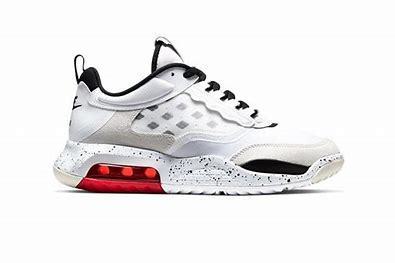
Brand: Jordan
Model: Max 200